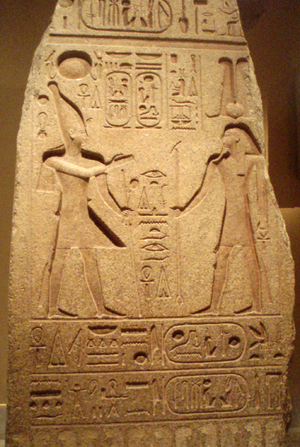
Dans la mythologie égyptienne, Ptah est le démiurge de Memphis, dieu des artisans et des architectes. Dans la triade de Memphis, il est l'époux de Neith et deviendra tardivement celui de Sekhmet, il est le père de Néfertoum.